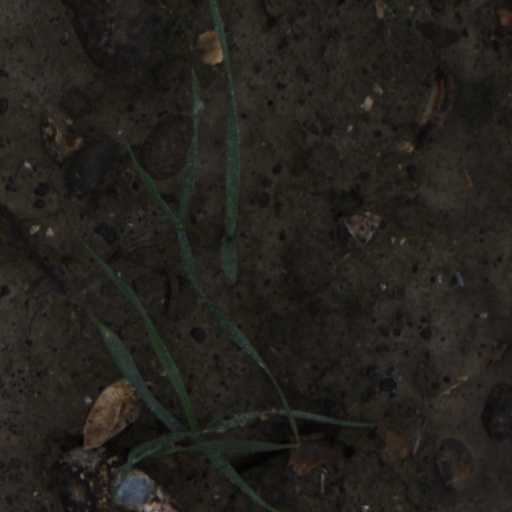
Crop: wheat